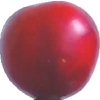
Label: cherry_wax_red